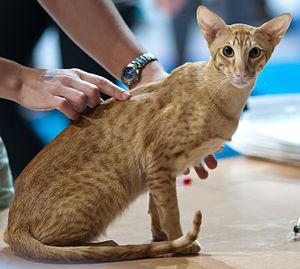
Oriental shorthair red spotted tabby, présenté à l'exposition féline de Surok en 2011. CH Clamoris Epeius (Omar) [OSH d 24] male EX1 CACIB
La liste des races de chats ci-dessous se présente par ordre alphabétique.
L'oriental, aussi appelé oriental shorthair est une race de chat originaire de Thaïlande. Il est apparenté au siamois, la seule différence entre les deux races étant la couleur de robe puisque ce chat de taille moyenne à grande est la variété non pointée du siamois ou robe colorée.